Grumman E-2 Hawkeye

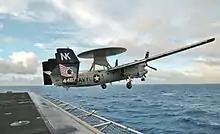
A U.S. Navy E-2C Hawkeye launches from USS "John C. Stennis"

The Republic of Singapore Air Force acquired four Grumman E-2C Hawkeye airborne early warning aircraft in 1987, which are assigned to the 111 Squadron "Jaeger" based at Tengah Air Base.